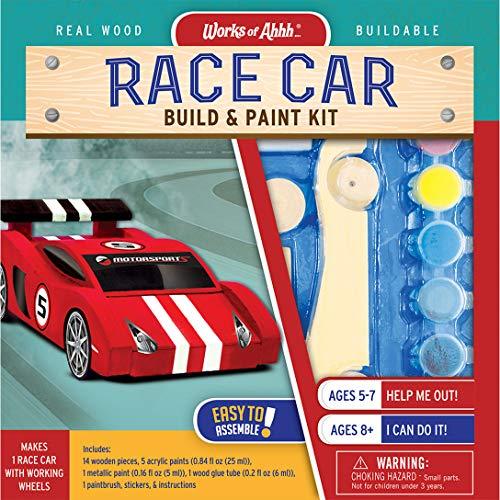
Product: MasterPieces Works of Ahhh Buildable Real Wood Acrylic Paint & Craft Kit, Race Car, For Ages 4+
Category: Toys & Games | Arts & Crafts
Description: The perfect gift for every art loving kid.
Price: $14.99
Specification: ProductDimensions:2.5x10.5x10.5inches|ItemWeight:1.25pounds|ShippingWeight:1.25pounds(Viewshippingratesandpolicies)|DomesticShipping:ItemcanbeshippedwithinU.S.|InternationalShipping:ThisitemcanbeshippedtoselectcountriesoutsideoftheU.S.LearnMore|ASIN:B06XCFRDQY|Itemmodelnumber:21591|Manufacturerrecommendedage:5yearsandup